Actions in support of Azerbaijan in Iran (2020)

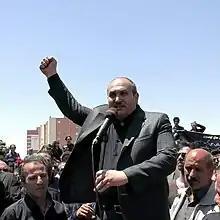
Abbas Lisani

In the following years, the Karabakh issue remained a constant topic of concern in the regions where Iranians Azerbaijanis reside. In June 2004, Armenian state officials visited Ardabil to discuss and promote economic cooperation. However, when it was revealed that the Armenian delegation included representatives from Artsakh Republic, the local population protested. When these protests failed to achieve their goal, demonstrators gathered in Ardabil's Sarchesme Mosque. Security forces stormed the mosque, beating and arresting those inside. Among them was national cultural activist Abbas Lisani, who was brutally beaten until he lost consciousness. The assault left him with broken ribs, a fractured nose, and damage to his lungs and kidneys. He was arrested and held in solitary confinement at an undisclosed location for two days before being transferred to the 7th department of the Ardabil Revolutionary Court, where his detention was extended by another month. Lisani remained in solitary confinement in Ardabil prison, and despite repeatedly requesting medical treatment and going on a hunger strike to demand it, his request was not granted.